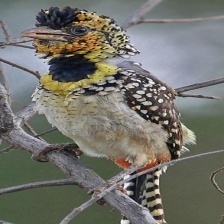
Species: D-ARNAUDS BARBET
Scientific name: TRACHYPHONUS DARNAUDII